Reverse vending machine

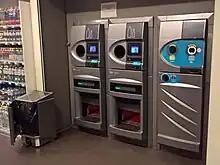
Bottle reverse vending machines in an Albert Heijn supermarket, Netherlands

When the machine receives a container from the user, the item is placed in the "loading pad," usually in various forms, including a pan form or a wheel. In the pan form, containers are sorted through the use of the barcode scanner. A particular section of the RVM utilizes software to match the container to the database. There is also hardware that entails an implanted sensor that works hand in hand with other parts to ensure the machine works effectively. Considering the RVM entails an intelligent device that constantly interacts with recyclers, information technology support hand in hand with technical maintenance is usually necessary to ensure efficiency.